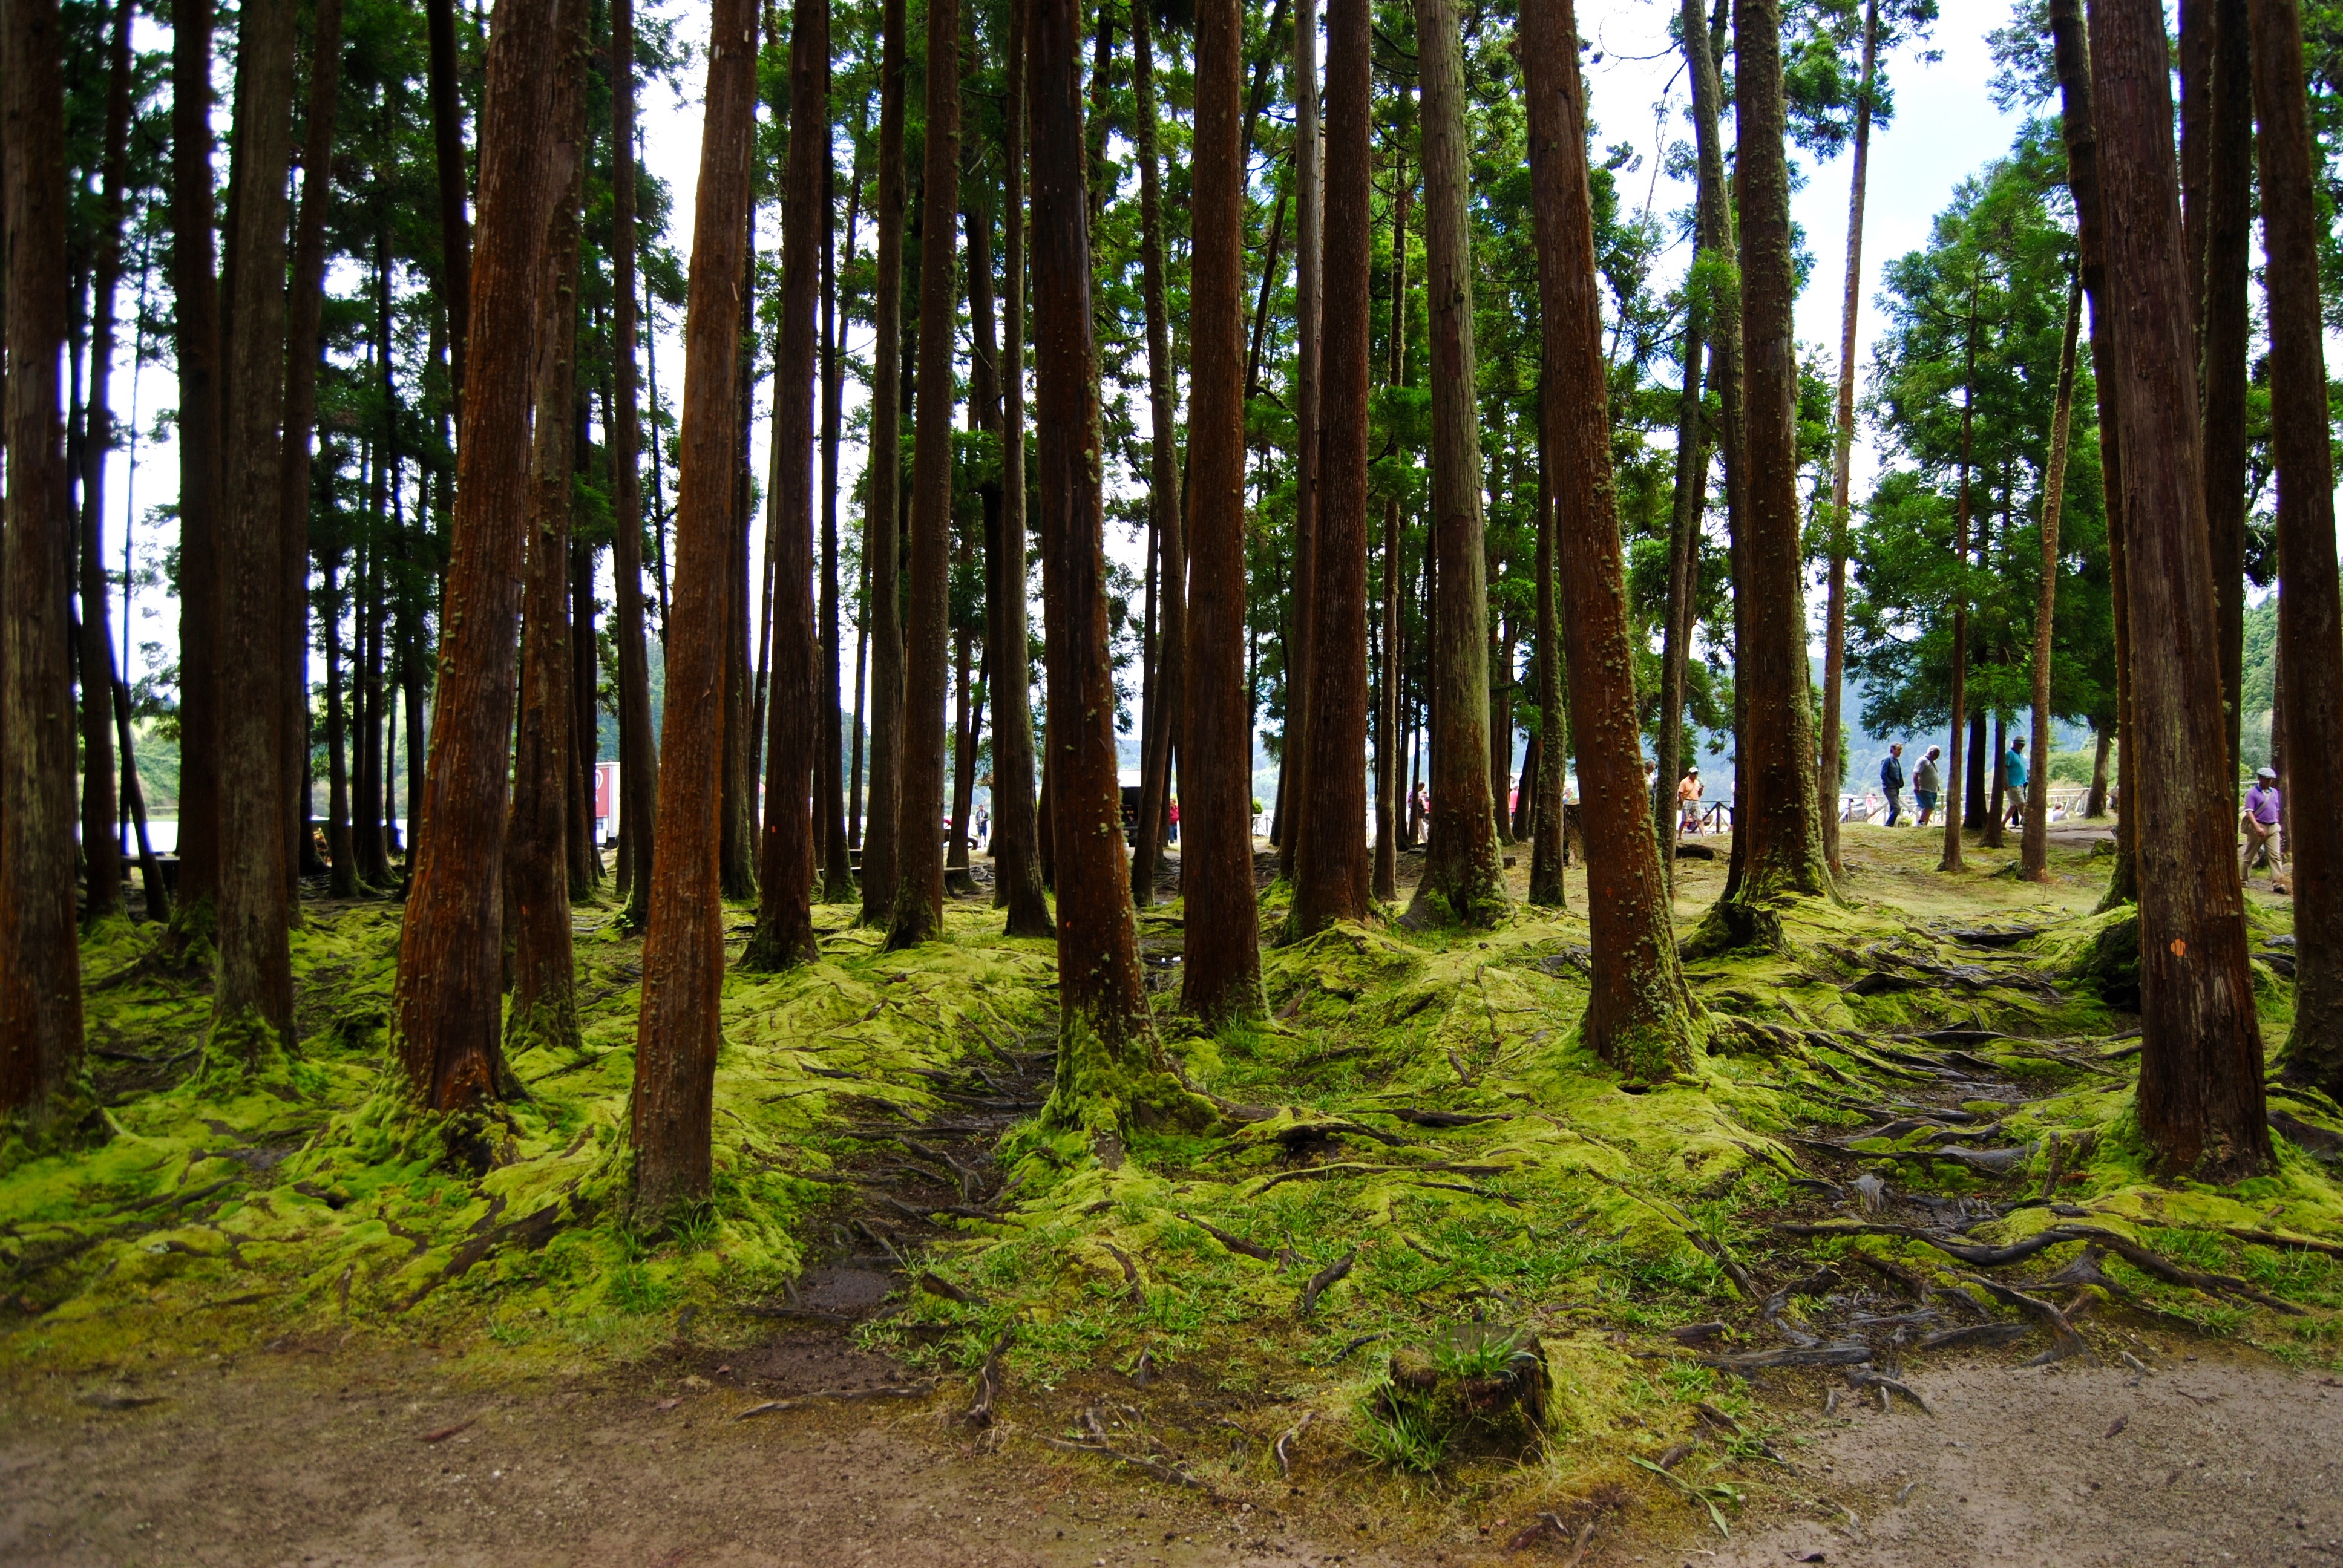
tree, forest, wilderness, plant, trail, trunk, jungle, soil, conifer, spruce, vegetation, rainforest, deciduous, plantation, grove, woodland, habitat, ecosystem, biome, old growth forest, natural environment, geographical feature, woody plant, temperate broadleaf and mixed forest, temperate coniferous forest, land plant